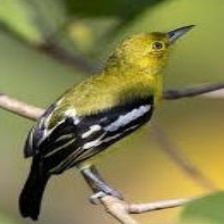
Species: COMMON IORA
Scientific name: AEGITHINA TIPHIA